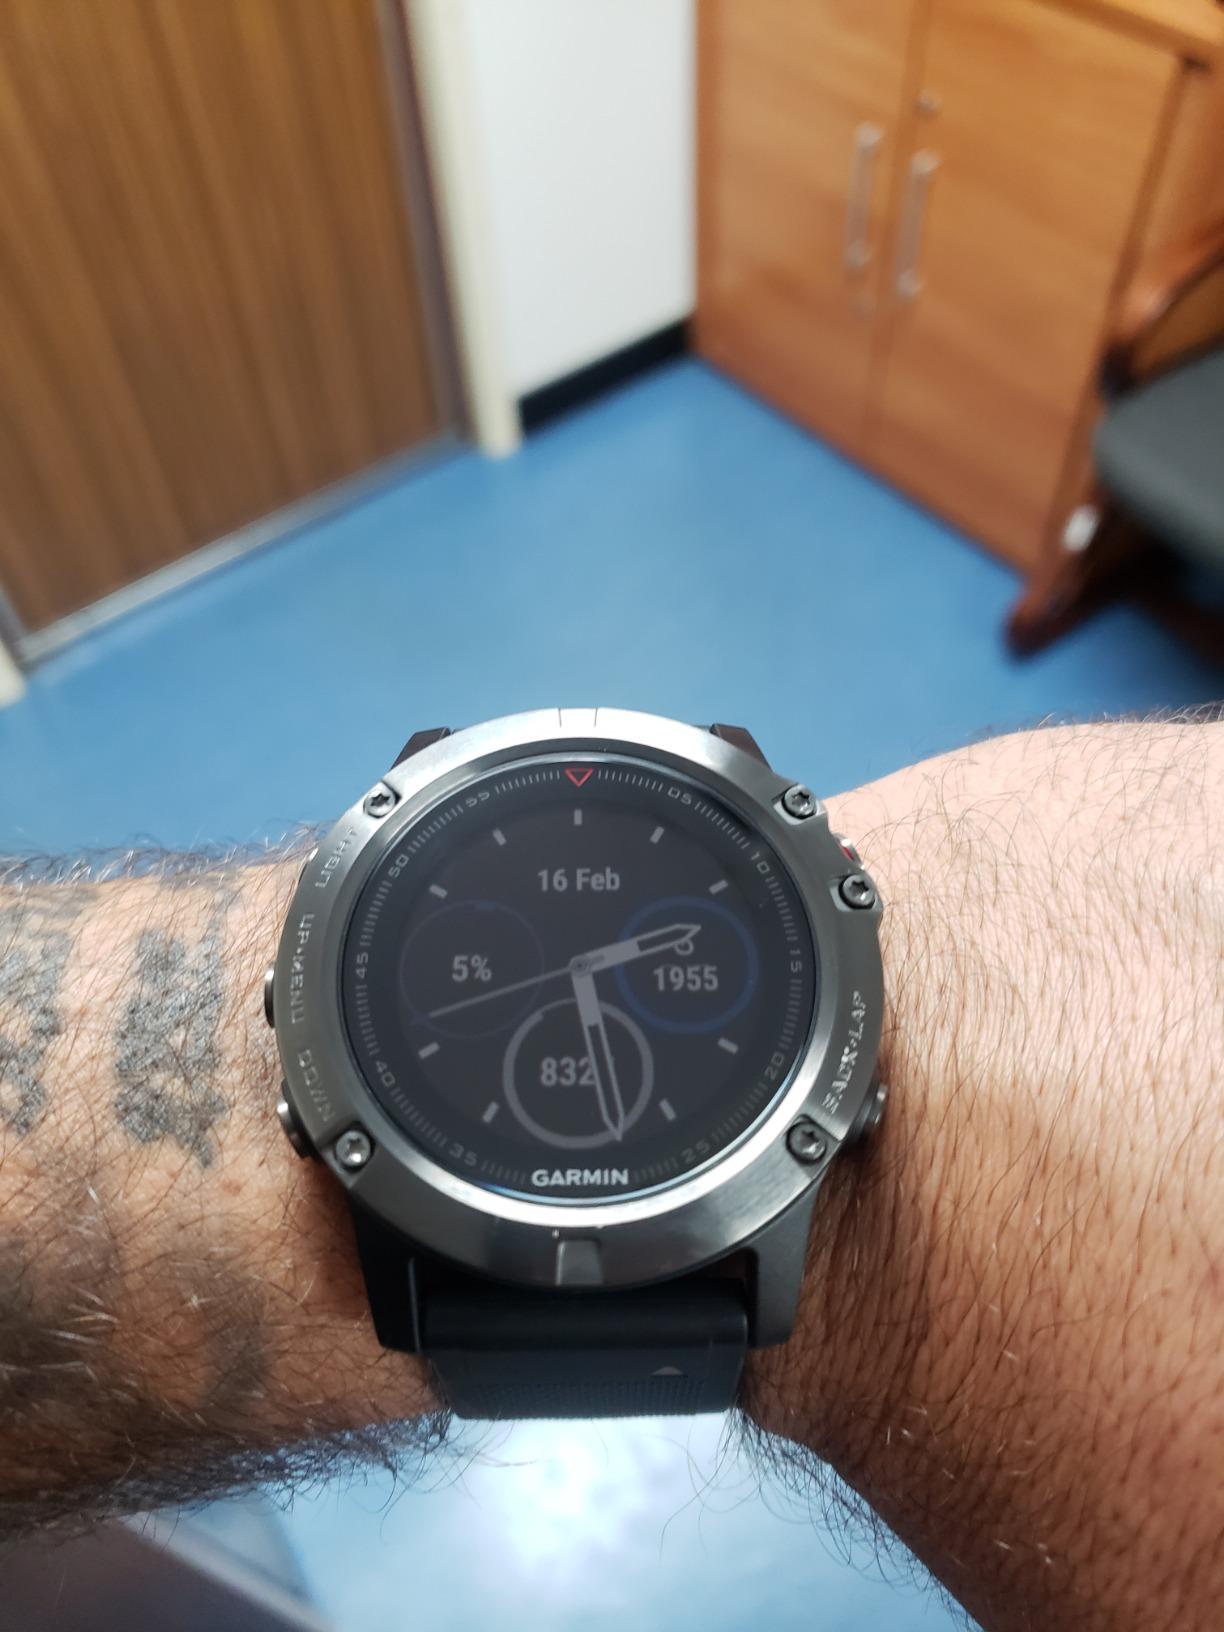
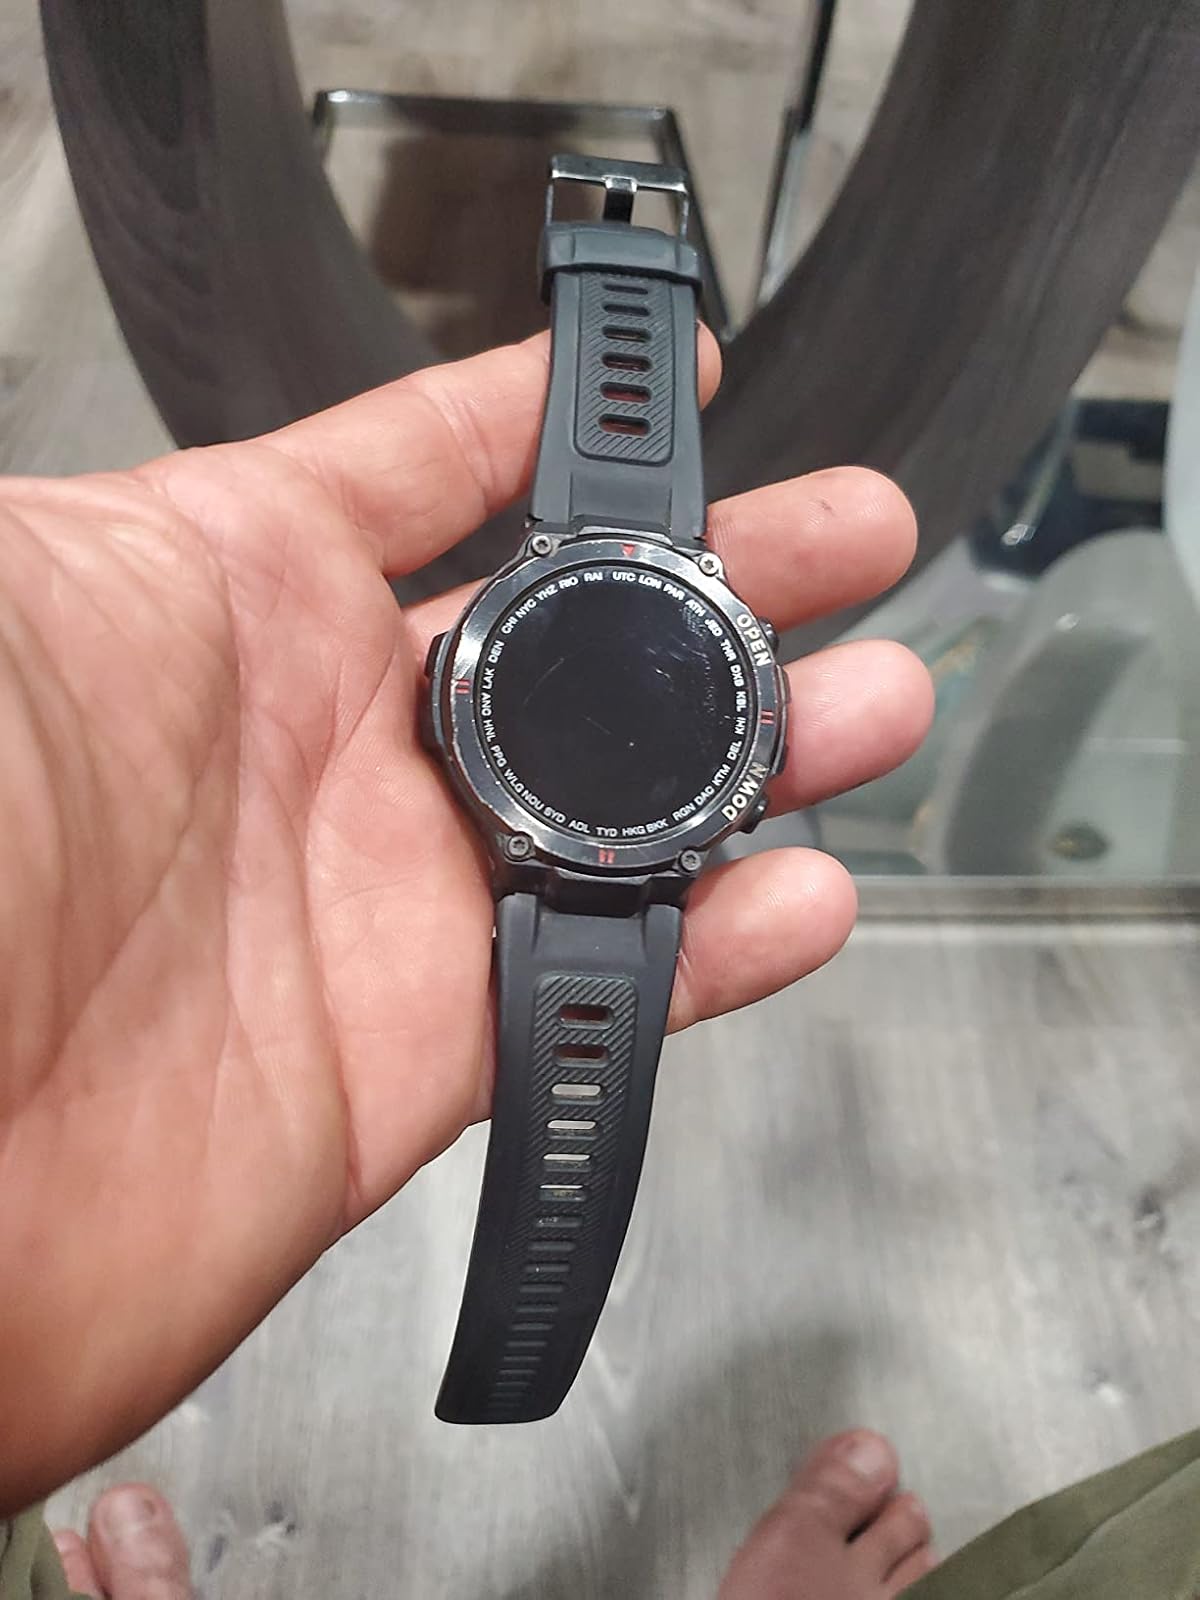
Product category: smartwatch
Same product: no